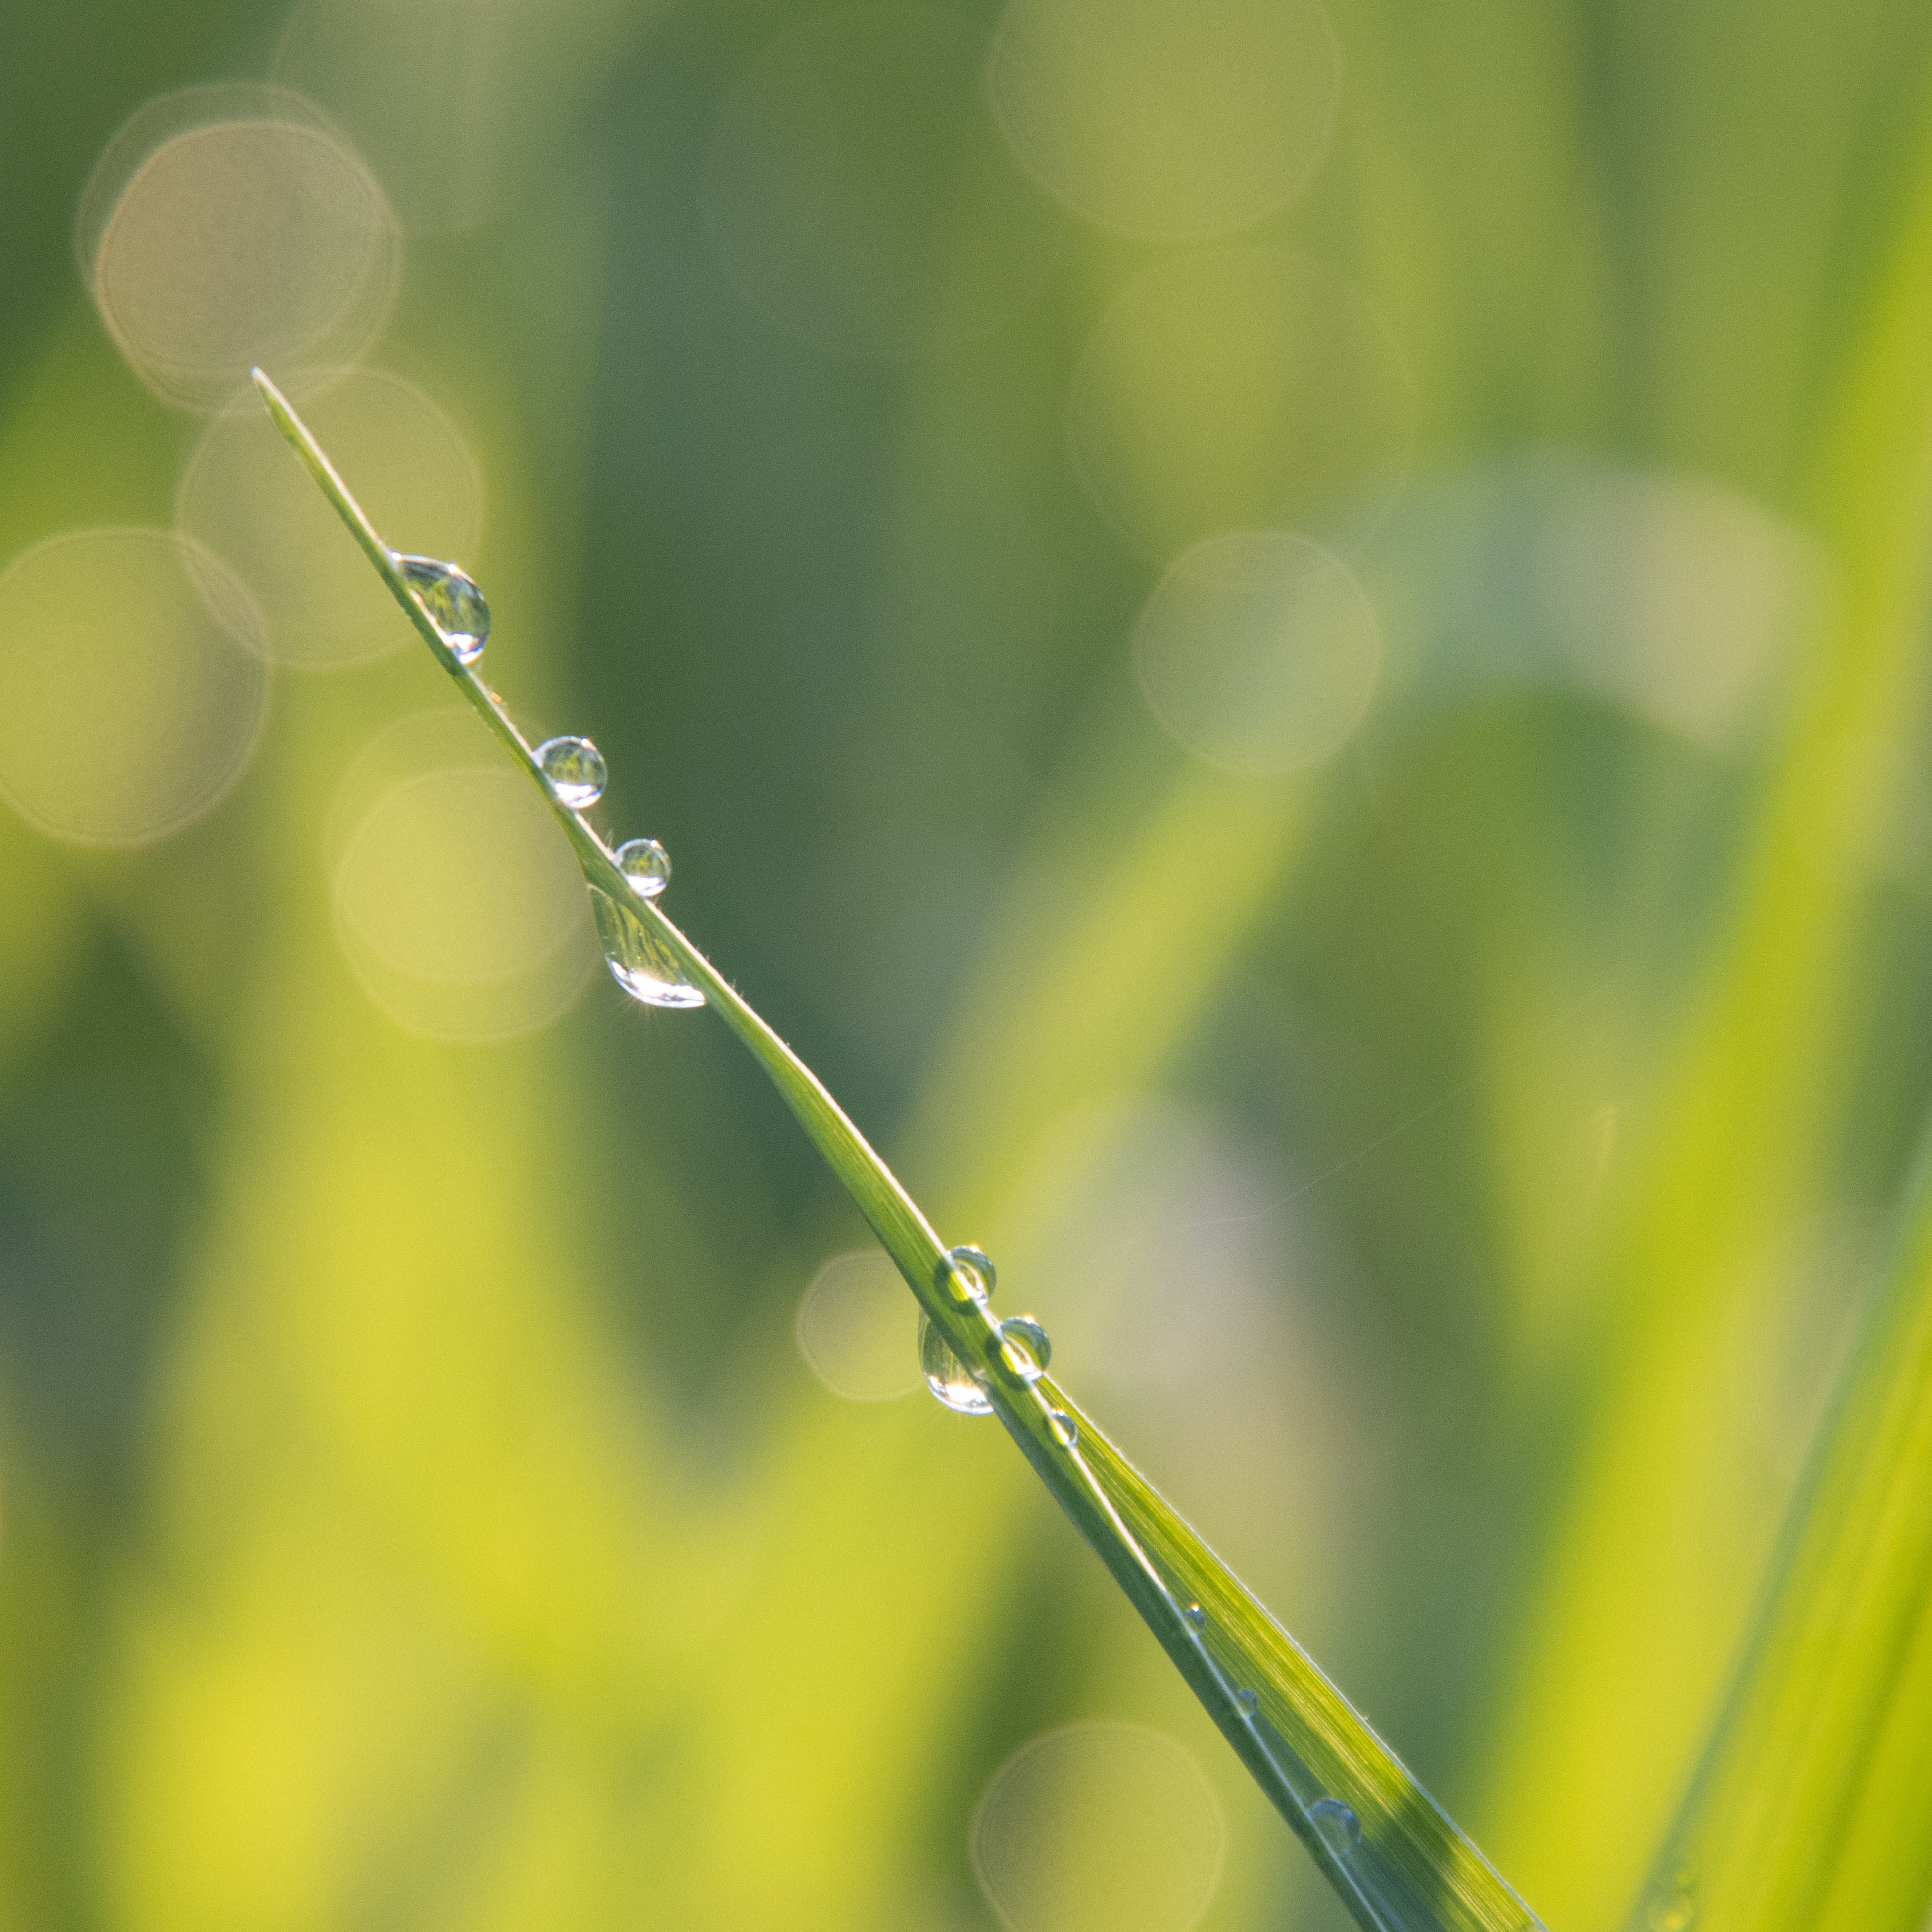
natural, water, liquid, plant, twig, terrestrial plant, moisture, black hair, dew, grass, drop, flowering plant, tree, macro photography, natural landscape, forest, plant stem, annual plant, precipitation, wood